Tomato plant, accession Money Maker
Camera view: vertical (180 deg); turntable rotation: 150 degrees
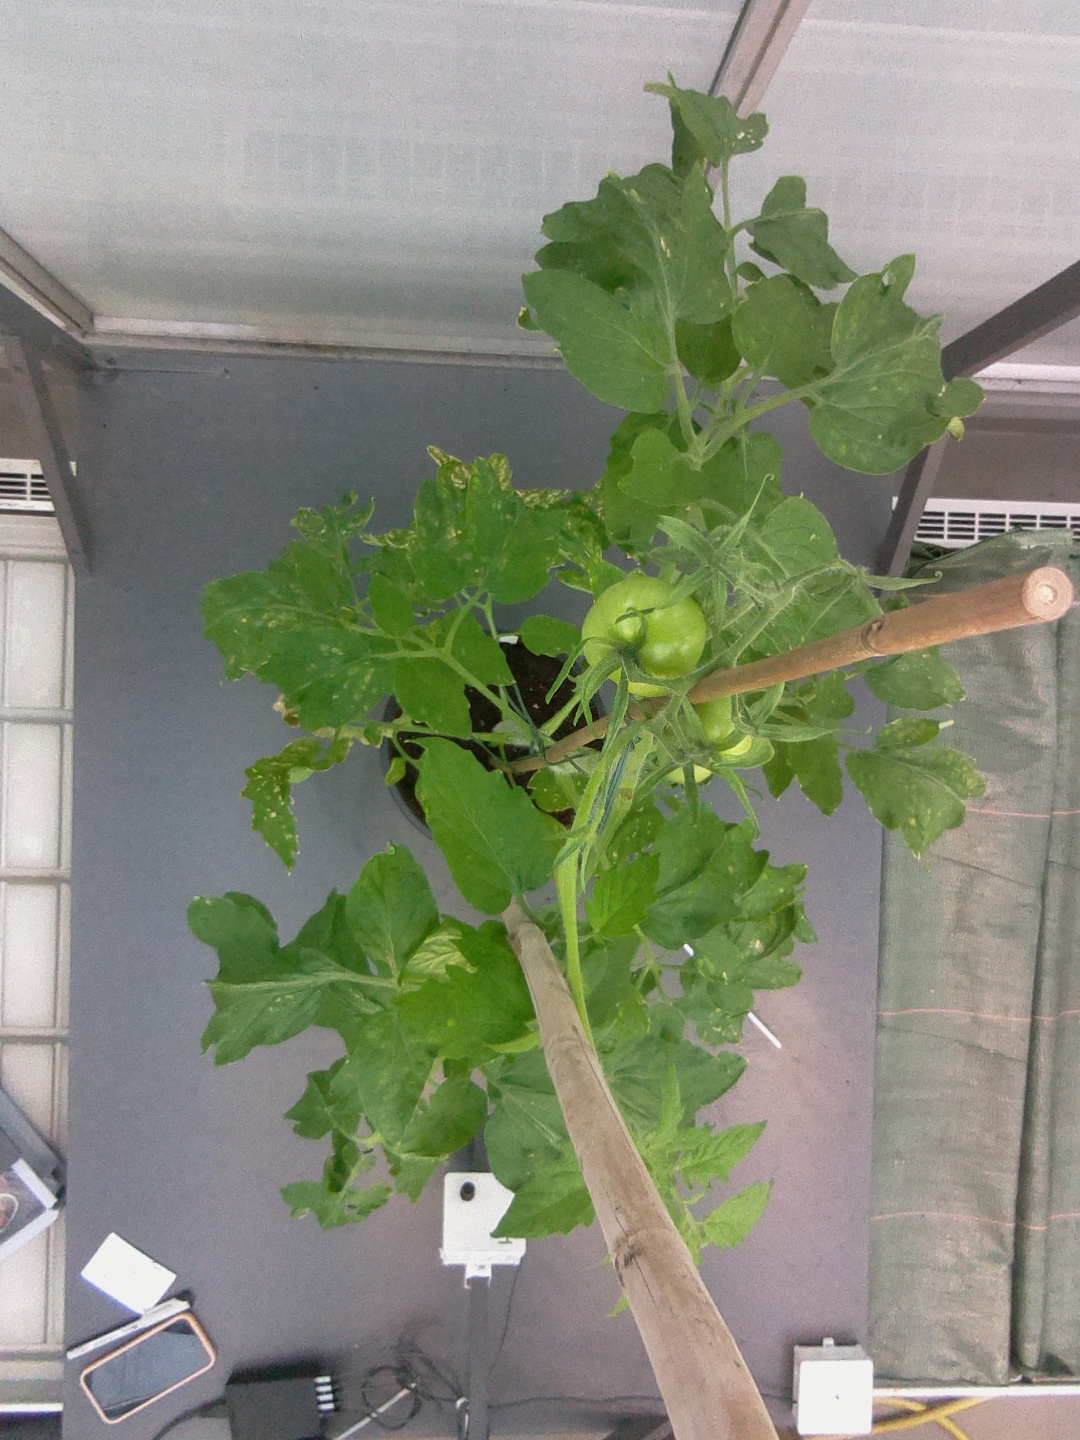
BBCH growth stage 72: 20%-30% of final fruit size